Drum tower (Chinese Buddhism)

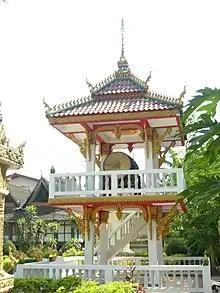
Drum tower in Laos

They are found in China and other countries of the region.